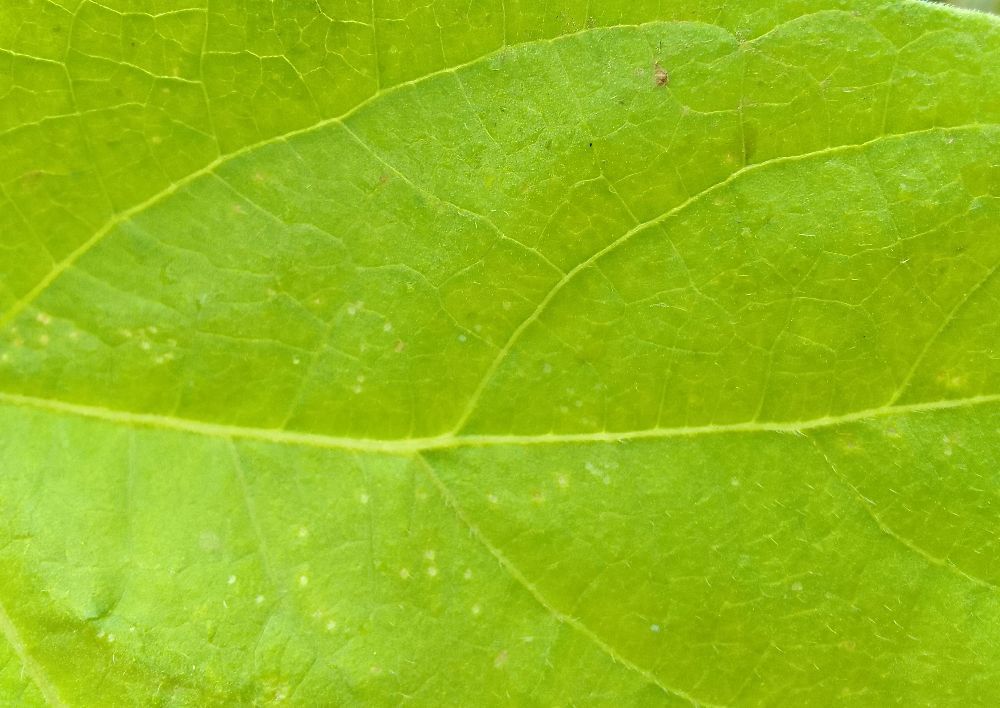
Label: healthy